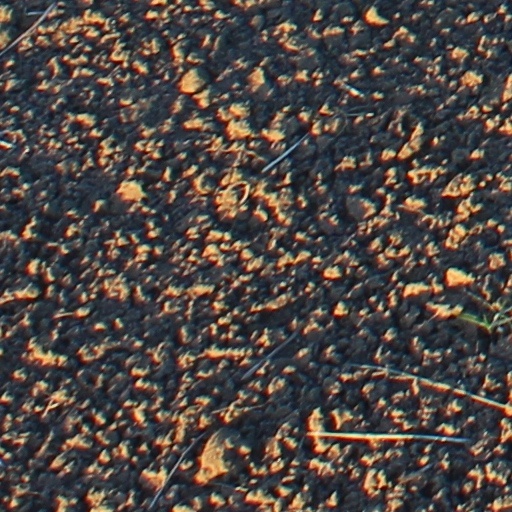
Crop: wheat